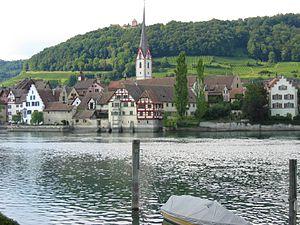
Un clocher tors ou clocher flammé est un clocher dont la flèche est spiralée, souvent couverte d'ardoise. Le clocher d'une église se compose le plus souvent d'une tour carrée en pierre sur laquelle repose une pyramide coiffée d'une flèche.
Stein am Rhein est une commune suisse du canton de Schaffhouse.